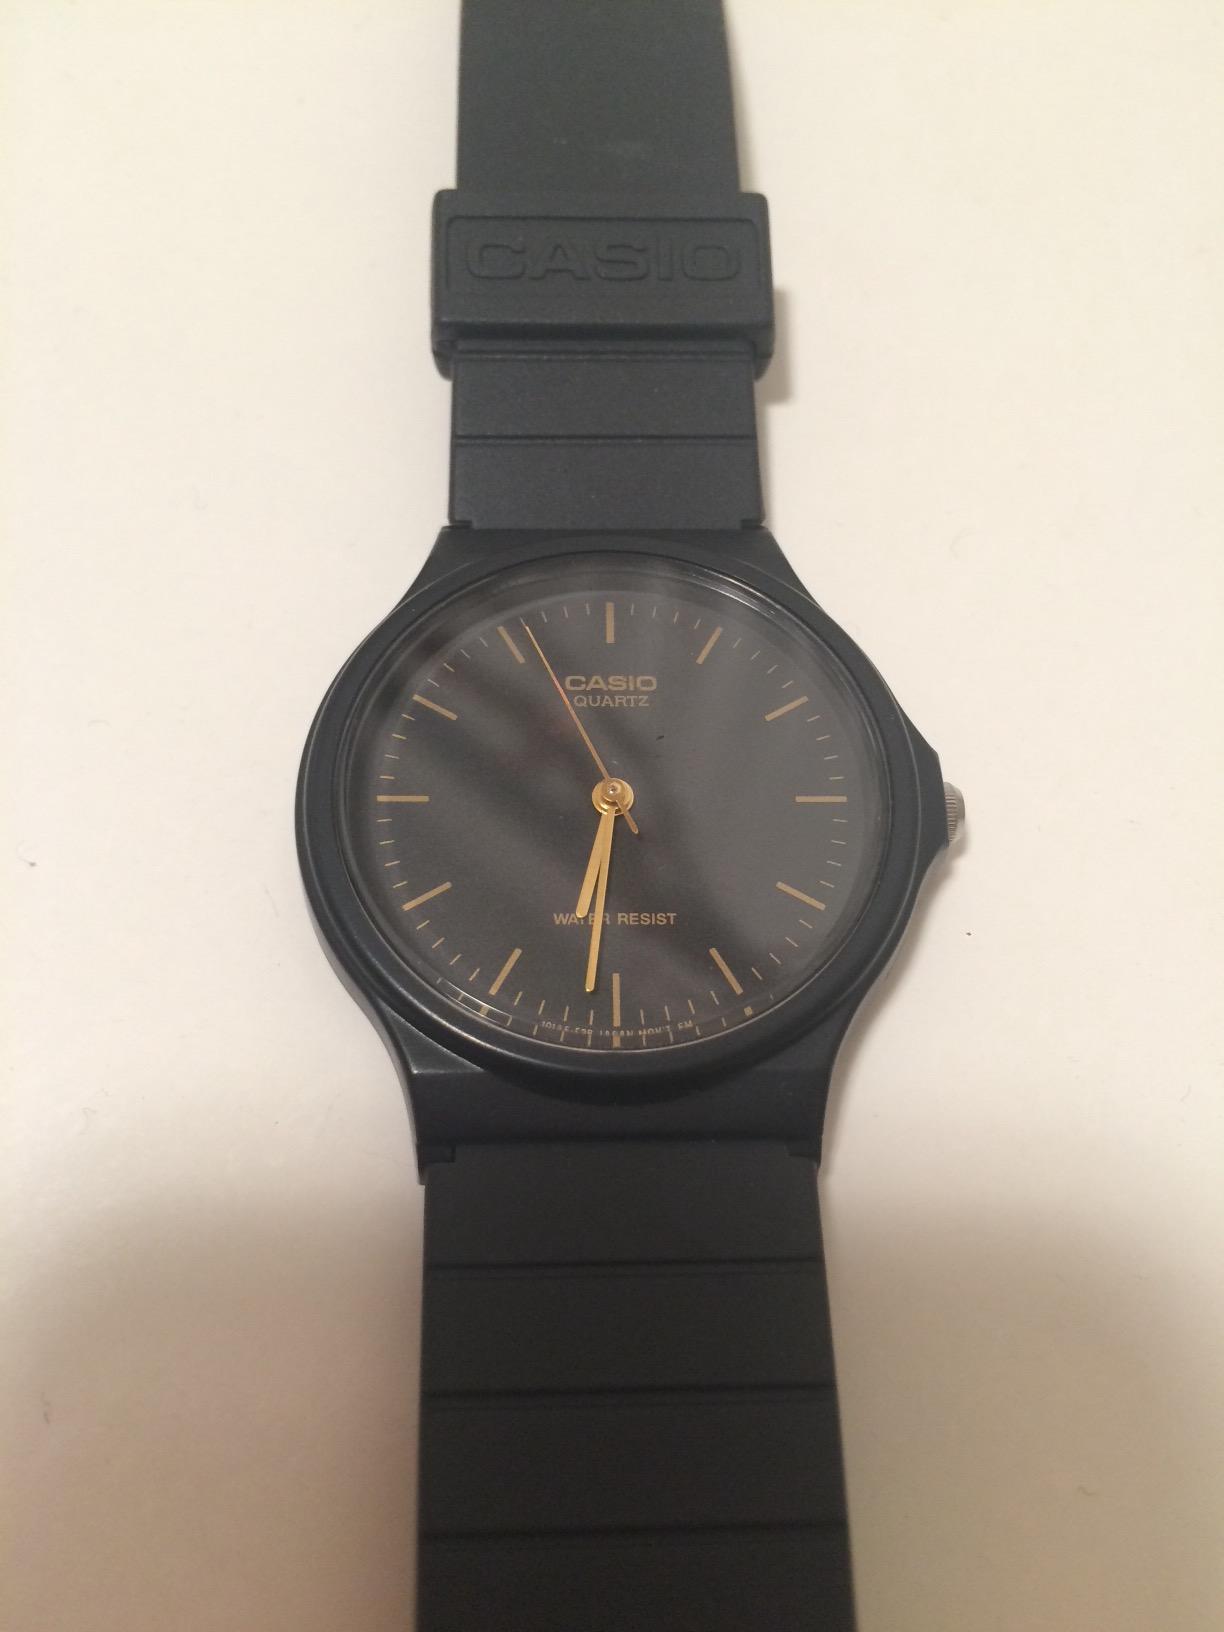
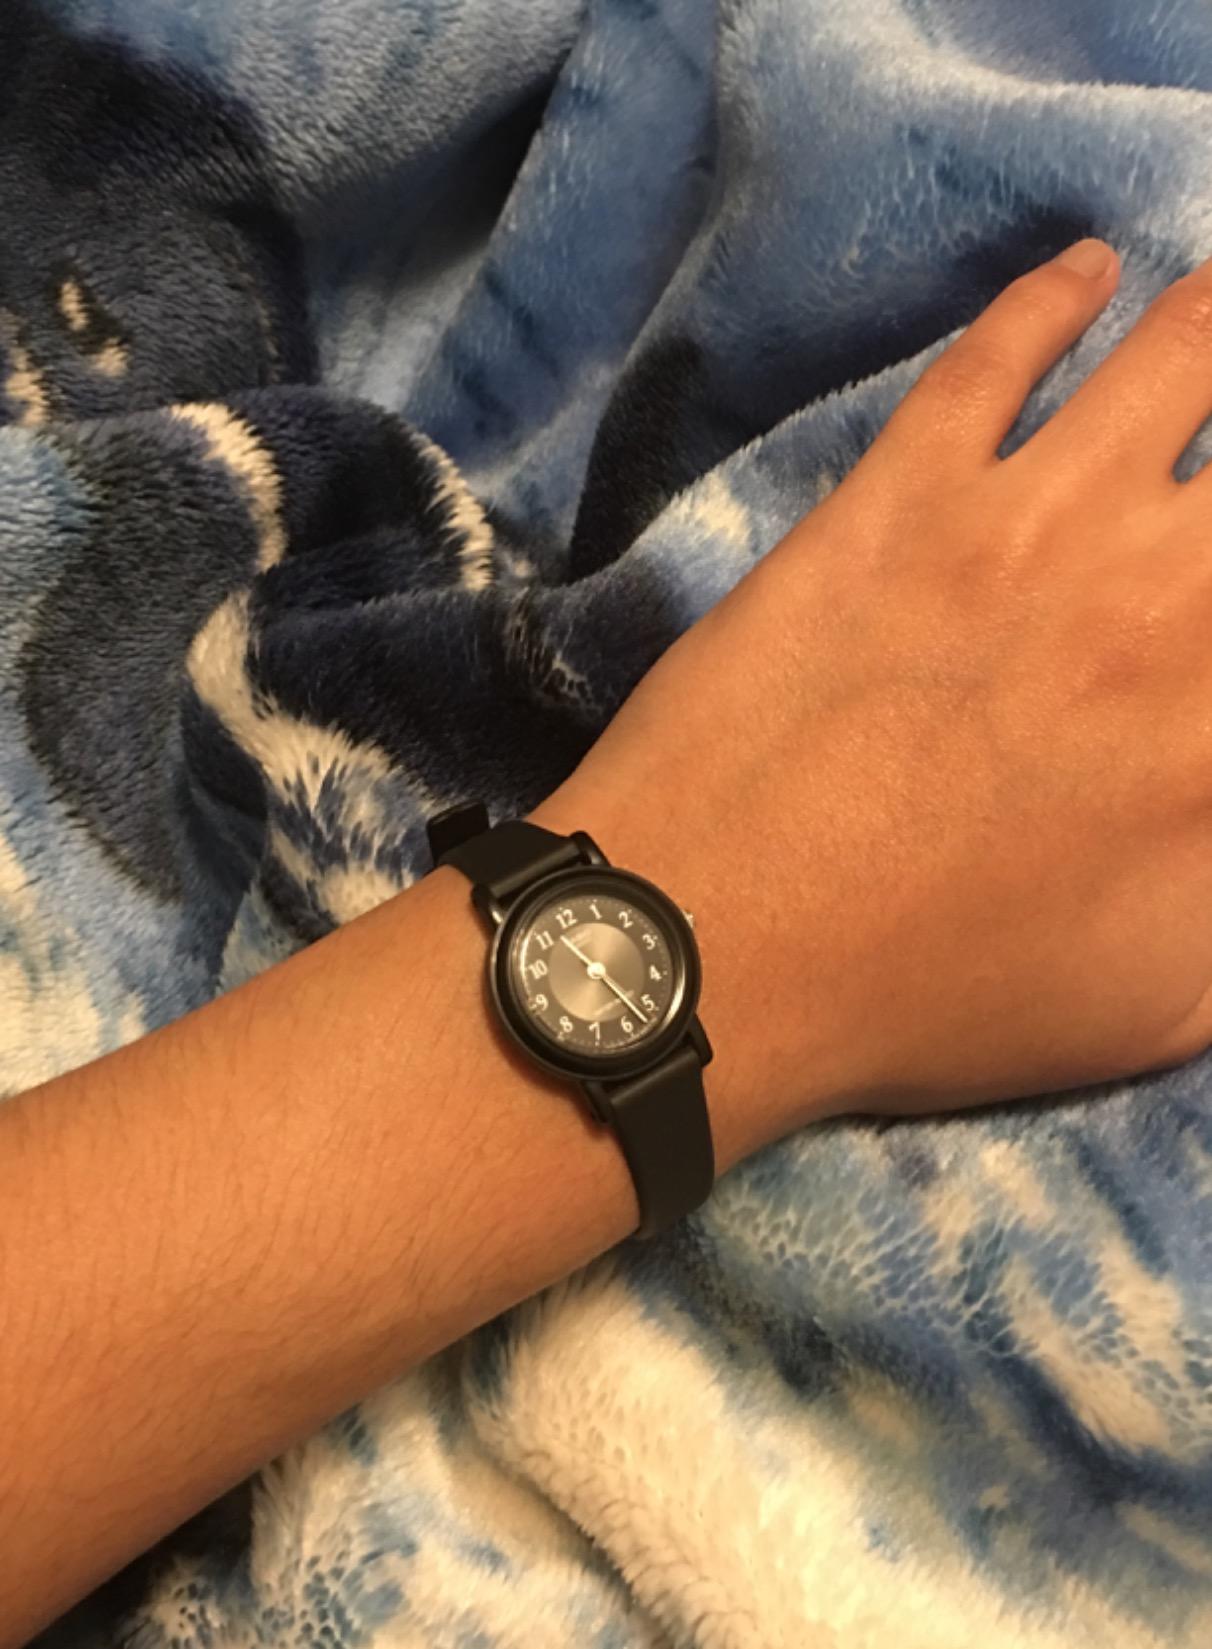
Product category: accessories_watch
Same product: no